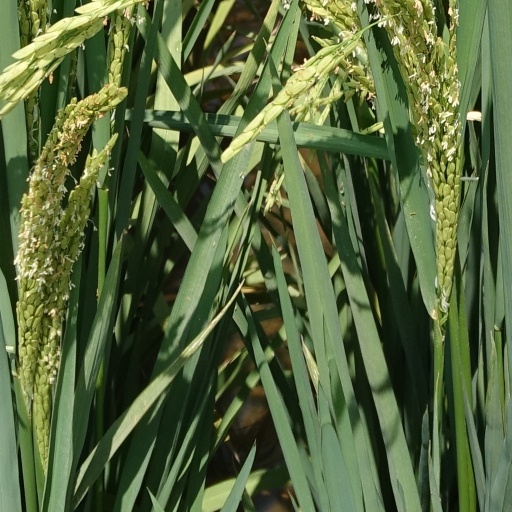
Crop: rice